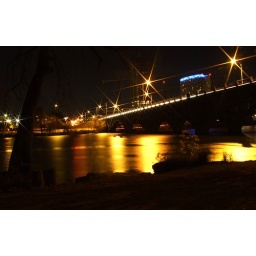
A road bridge in downtown Austin, TX